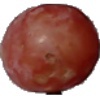
Label: Grape Pink 1